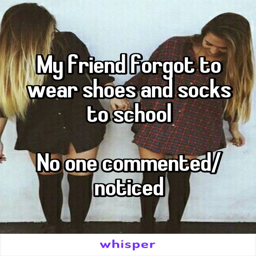
my friend forgot to wear shoes and socks to school no one commented / noticed